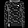
Label: Pullover